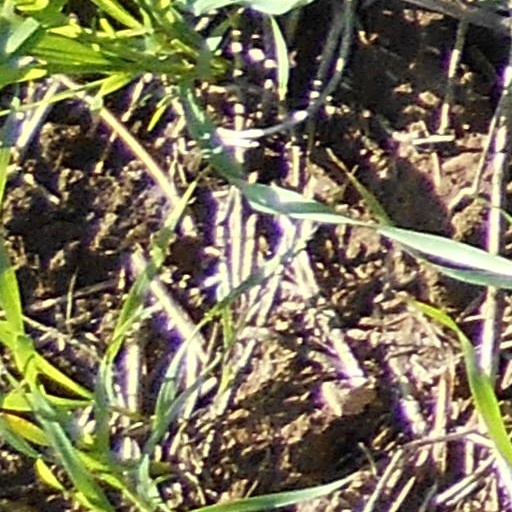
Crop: wheat